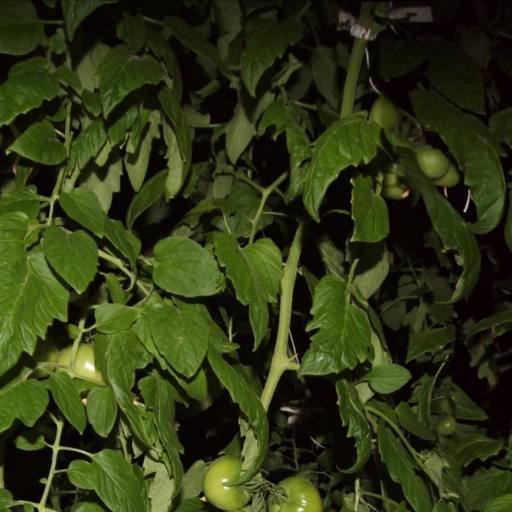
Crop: tomato